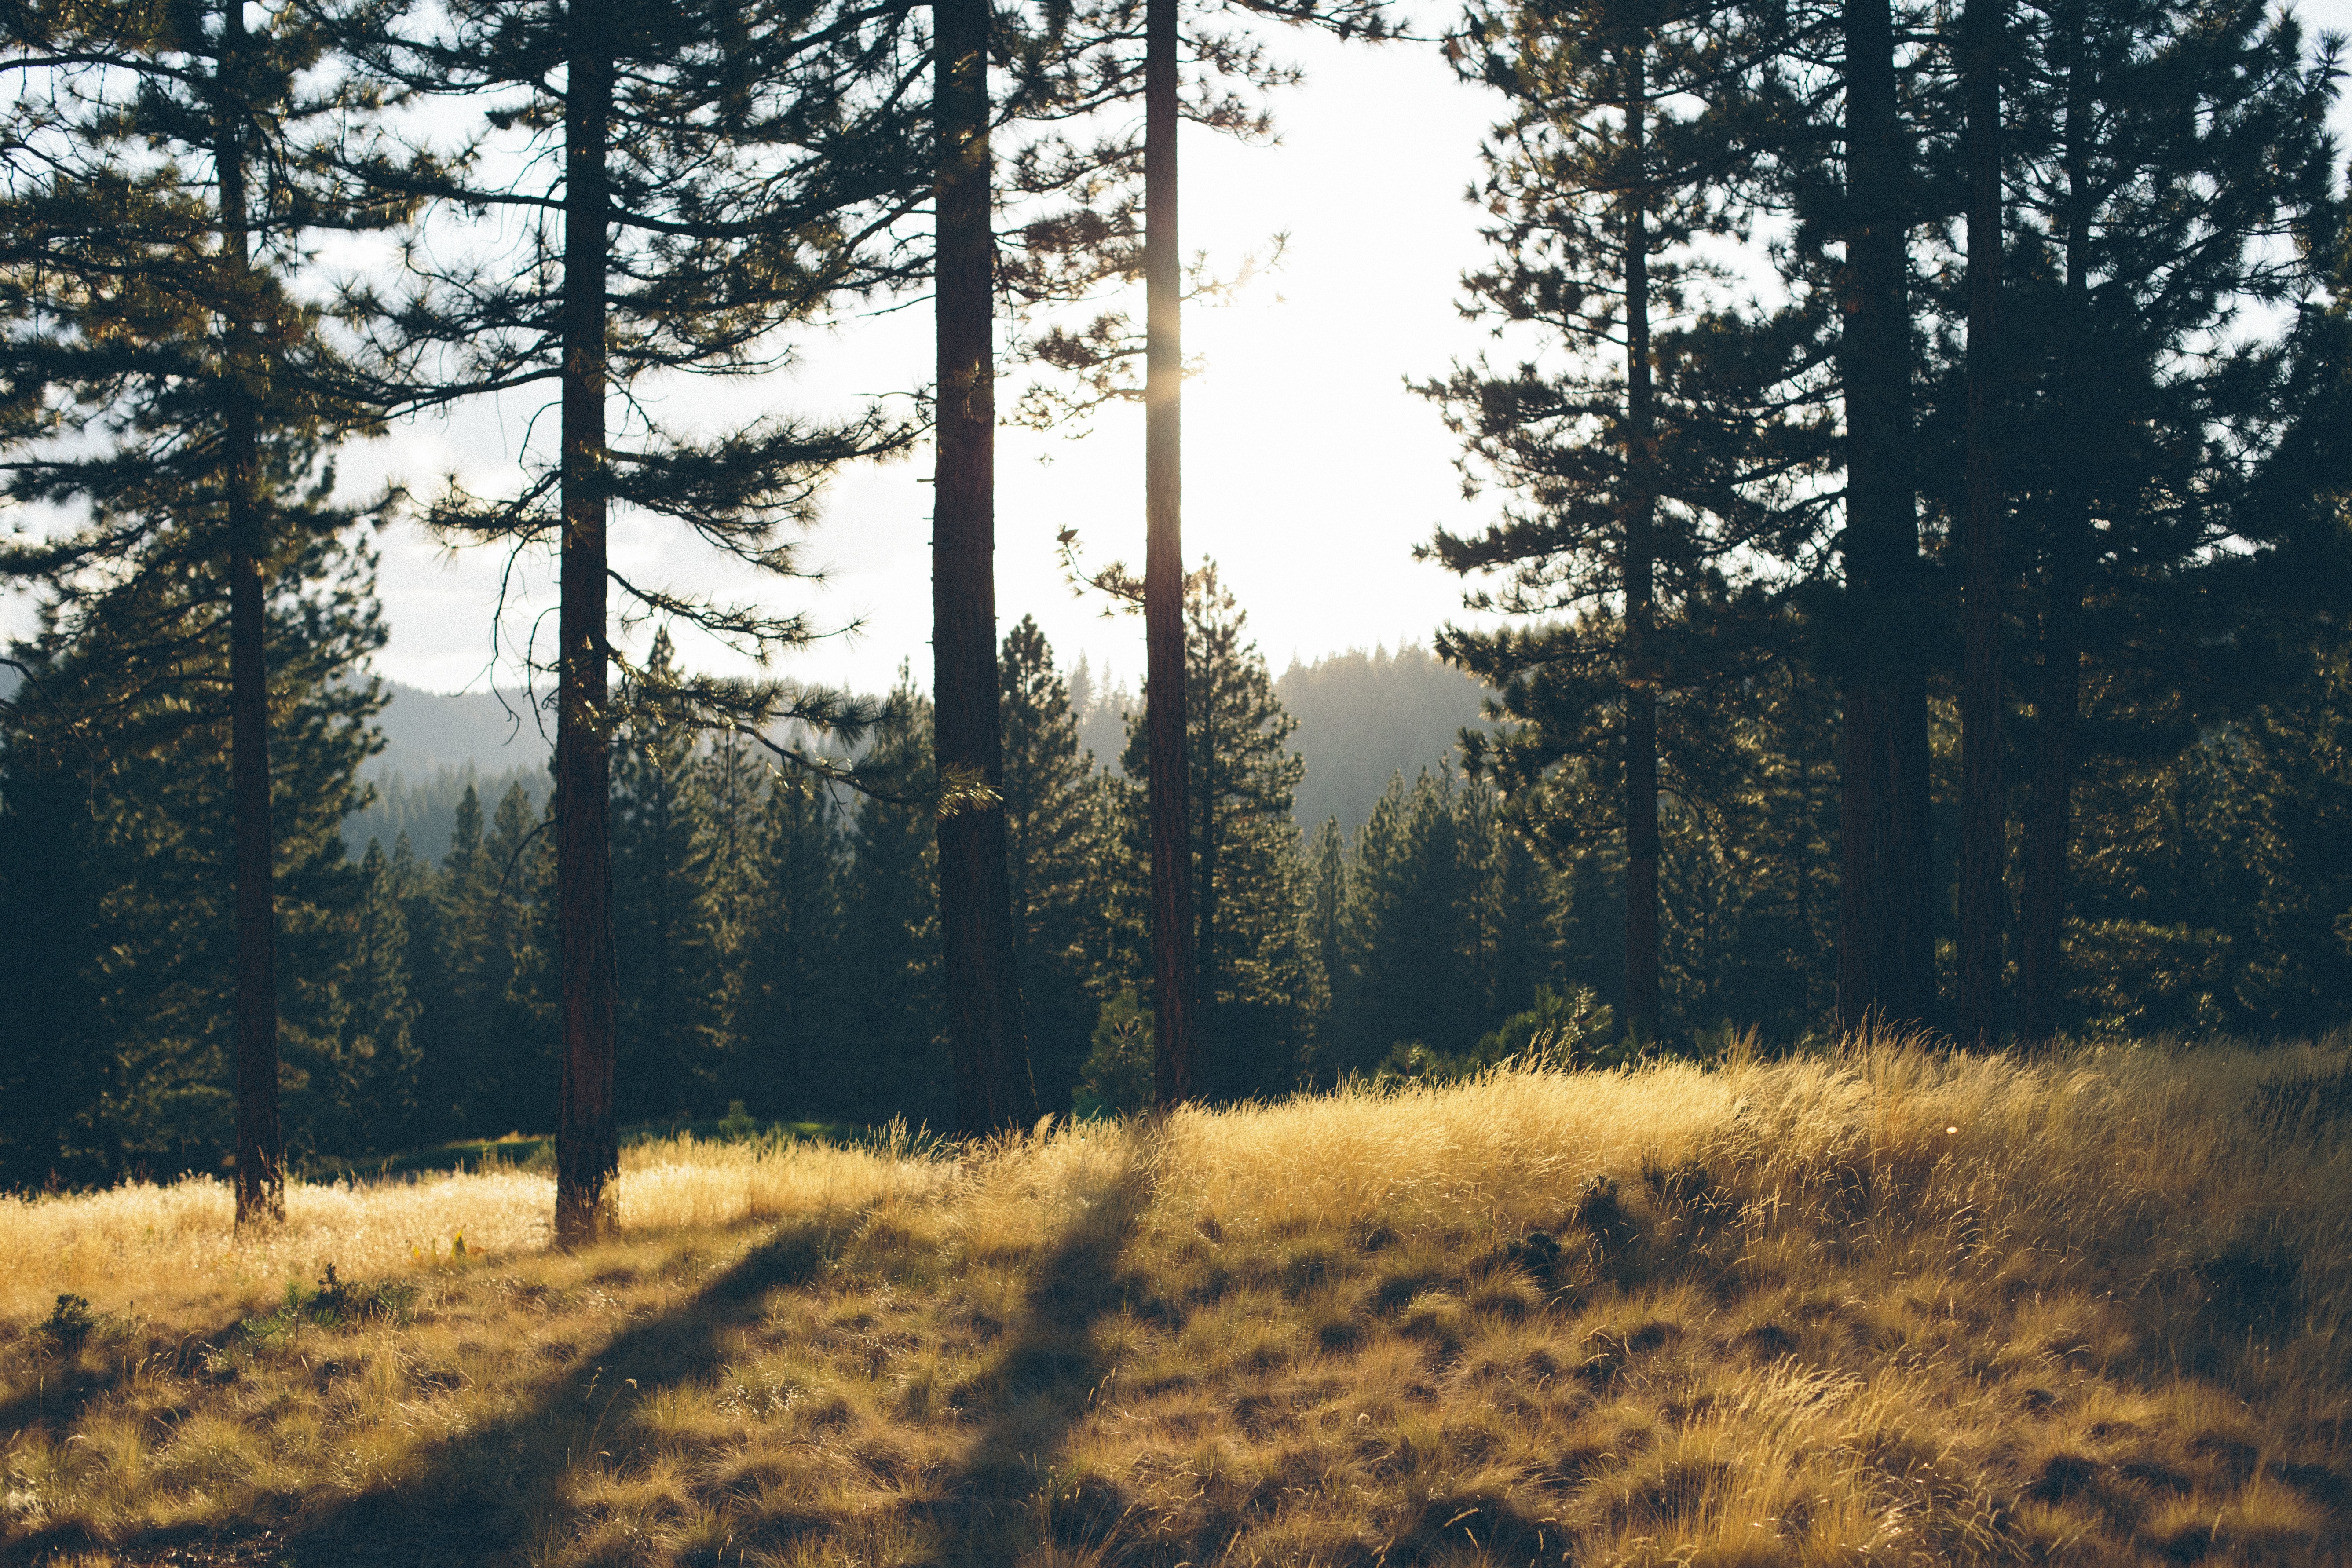
tree, nature, forest, grass, wilderness, snow, winter, plant, sunlight, morning, wild, evergreen, autumn, weather, season, woodland, habitat, ecosystem, natural environment, atmospheric phenomenon, woody plant